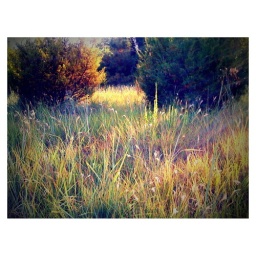
Summertime field in Oklahoma City at Lake Hefner Bicycle and walking paths